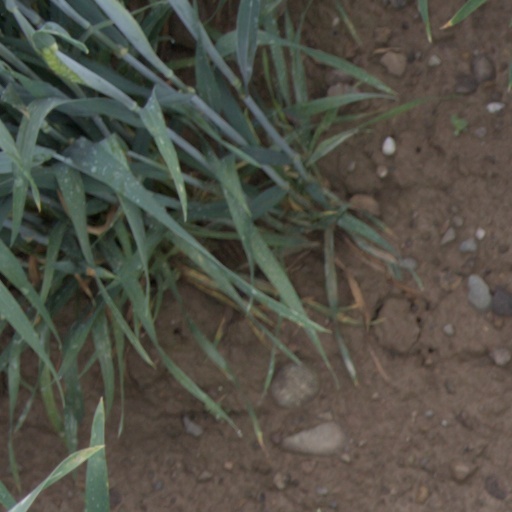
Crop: wheat